Gravitational wave

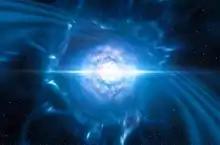
Artist's impression of merging neutron stars, a source of gravitational waves

When the orbit of a neutron star binary has decayed to 1.89 m (1890 km), its remaining lifetime is about 130,000 seconds or 36 hours. The orbital frequency will vary from 1 orbit per second at the start, to 918 orbits per second when the orbit has shrunk to 20 km at merger. The majority of gravitational radiation emitted will be at twice the orbital frequency. Just before merger, the inspiral could be observed by LIGO if such a binary were close enough. LIGO has only a few minutes to observe this merger out of a total orbital lifetime that may have been billions of years. In August 2017, LIGO and Virgo observed the first binary neutron star inspiral in GW170817, and 70 observatories collaborated to detect the electromagnetic counterpart, a kilonova in the galaxy NGC 4993, 40 megaparsecs away, emitting a short gamma ray burst (GRB 170817A) seconds after the merger, followed by a longer optical transient (AT 2017gfo) powered by r-process nuclei. Advanced LIGO detectors should be able to detect such events up to 200 megaparsecs away; at this range, around 40 detections per year would be expected.